Fremont C. Chamberlain

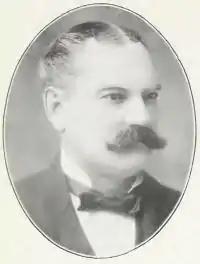
Fremont C. Chamberlain

Fremont C. Chamberlain (October 6, 1856 – December 4, 1931) was a member of the Michigan House of Representatives.